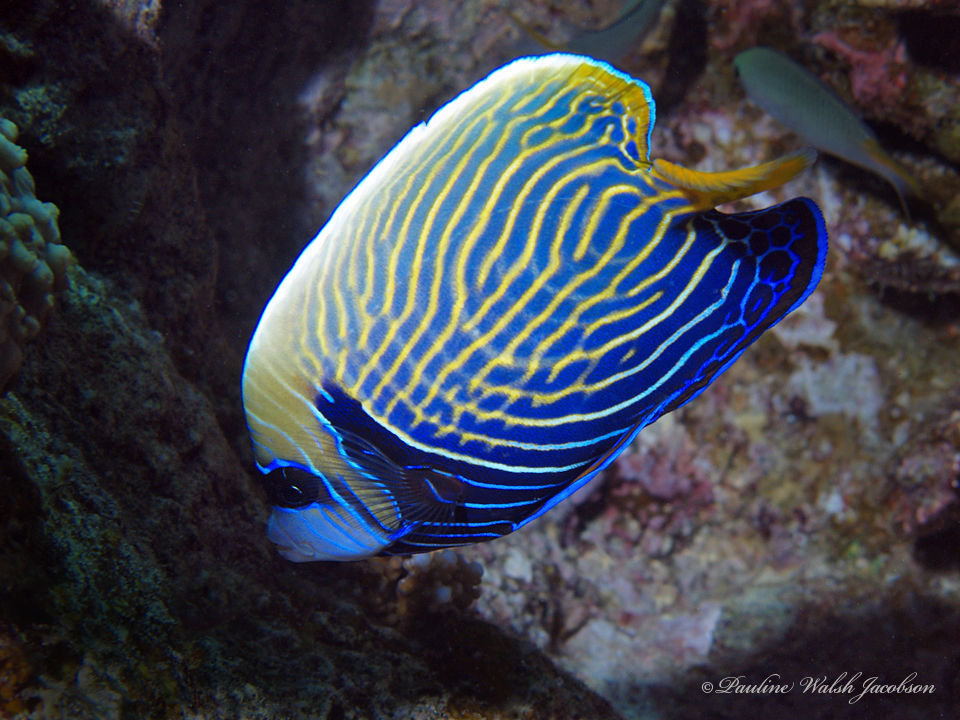
Pomacanthus imperator (Emperor Angelfish)